Nissan Skyline

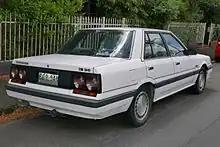
1988 Nissan Skyline Ti sedan (Australia)

To this day the FJ20-powered R30 Skyline remains a cult car both at home and overseas (there are still dedicated "one make" drag racing events for this model in Japan), and is credited with rejuvenating the Skyline brand in the early 1980s. It also paved the way for the eventual re-introduction of the legendary GT-R badge, markedly absent since the end of C110 Skyline production in 1973.